St Dunstan-in-the-West

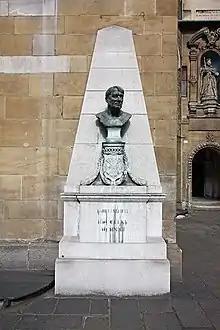
Monument to the press baron Lord Northcliffe

In the early 19th century the medieval church of St Dunstan was removed to allow the widening of Fleet Street, and a new church was built on its burial ground. An Act of Parliament was obtained in July 1829 which authorised the demolition of the church, and trustees were appointed to carry it into effect. Auctions of some of the materials of the old church took place in December 1829 and September 1830. The first stone of the new building, to the design of John Shaw Sr. (1776–1832), was laid in July 1831 and construction proceeded rapidly. In August 1832 the last part of the old church, which had been left as a screen between Fleet Street and the new work, was removed.